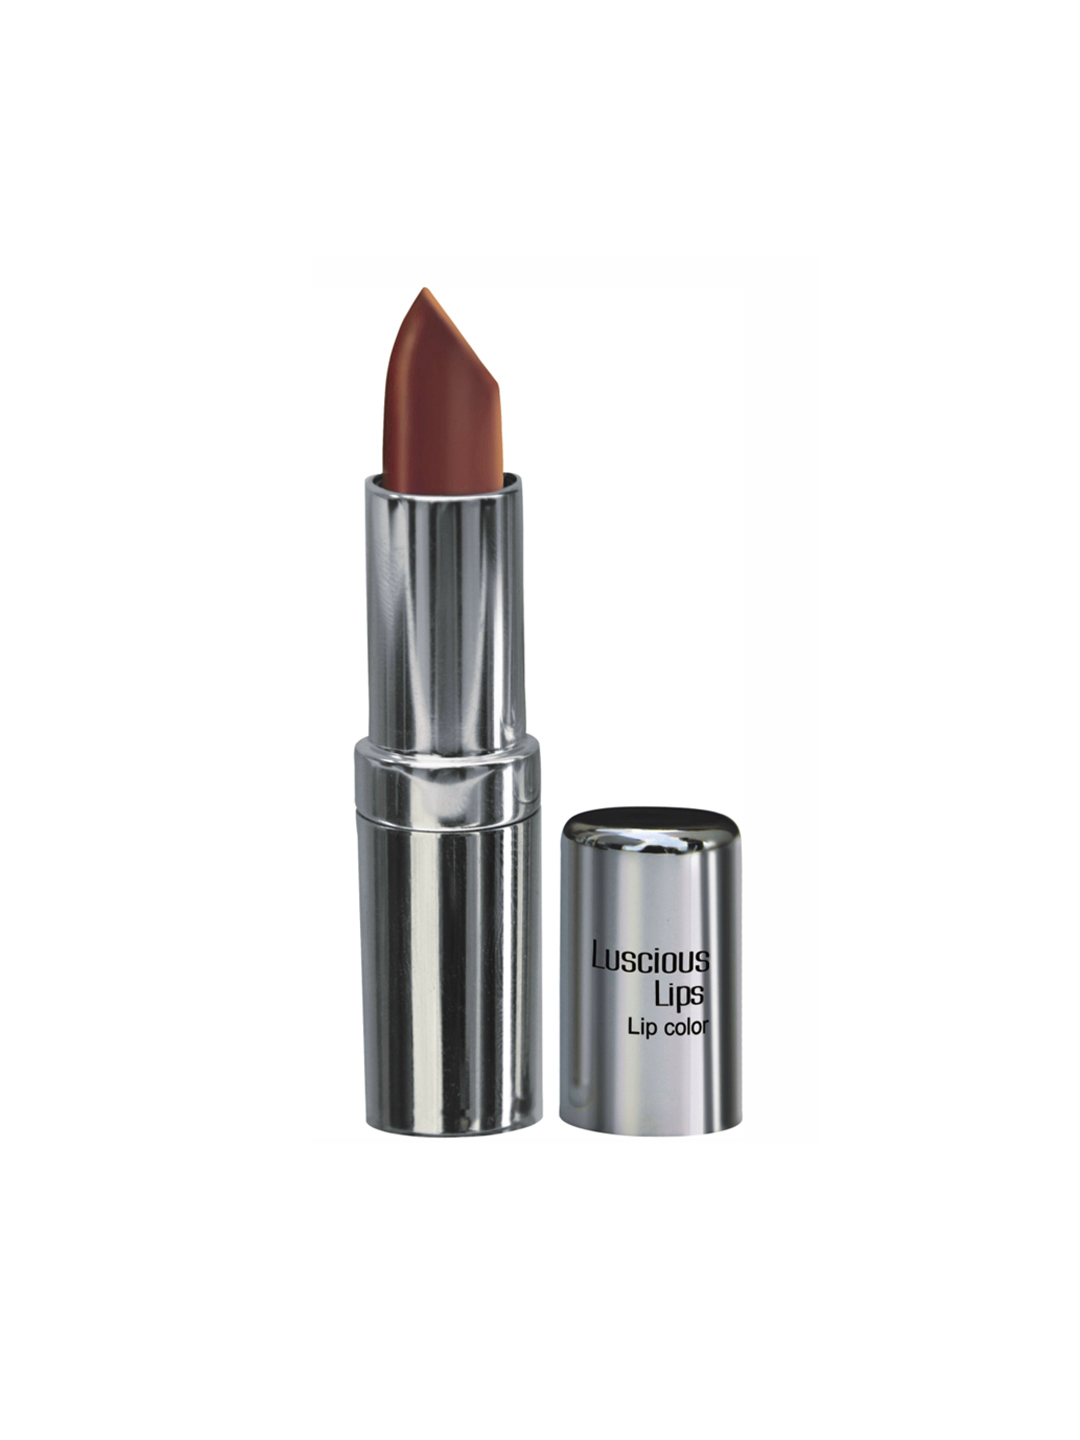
Streetwear Luscious Lips Earth Rose Lipstick 03
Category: Personal Care / Lips / Lipstick
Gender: Women
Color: Rose
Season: Spring 2017
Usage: NA